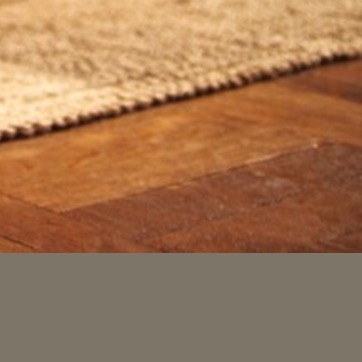
Material: wood